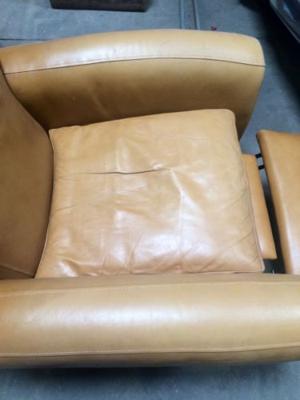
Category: chair